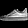
Label: Sneaker